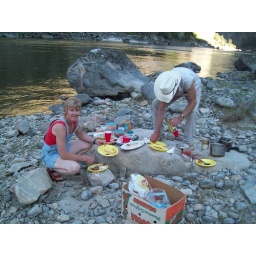
yum yum,make sure you dont step in posion ivy, or get sand in your water